Container-based sanitation

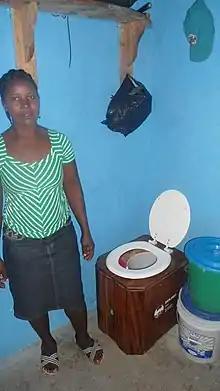
Example of a toilet used in a container-based sanitation system (urine-diverting dry toilet as marketed by the NGO SOIL in Haiti under the name of "EkoLakay")

Container-based sanitation (abbreviated as CBS) refers to a sanitation system where toilets collect human excreta in sealable, removable containers (also called cartridges) that are transported to treatment facilities. This type of sanitation involves a commercial service which provides certain types of portable toilets, and delivers empty containers when picking up full ones. The service transports and safely disposes of or reuses collected excreta. The cost of collection of excreta is usually borne by the users. With suitable development, support and functioning partnerships, CBS can be used to provide low-income urban populations with safe collection, transport and treatment of excrement at a lower cost than installing and maintaining sewers. In most cases, CBS is based on the use of urine-diverting dry toilets.